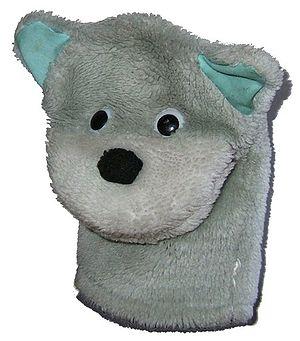
Une marionnette à gaine est un type de marionnette qui gaine, habille un ou plusieurs membres, le plus souvent la main du manipulateur.